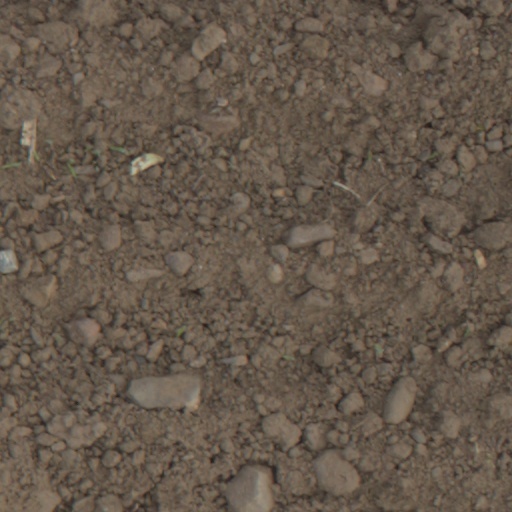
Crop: wheat